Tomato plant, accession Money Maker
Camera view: horizontal (90 deg, fisheye); turntable rotation: 30 degrees
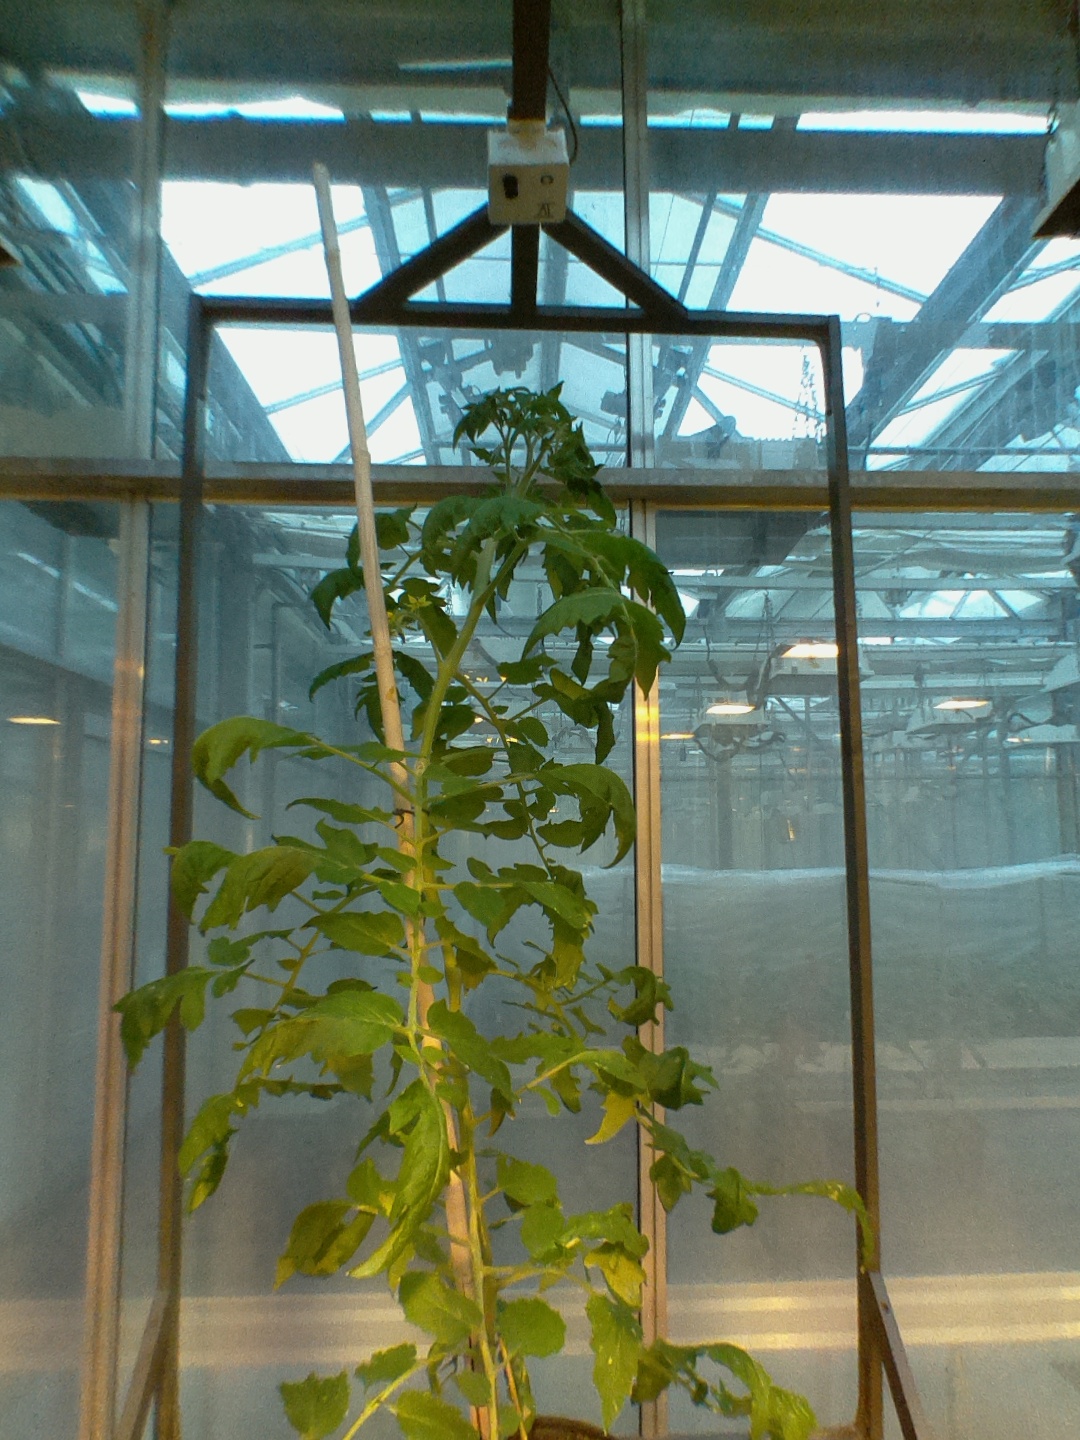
BBCH growth stage 65: Full flowering, 50%-60% of flowers open, first petals falling